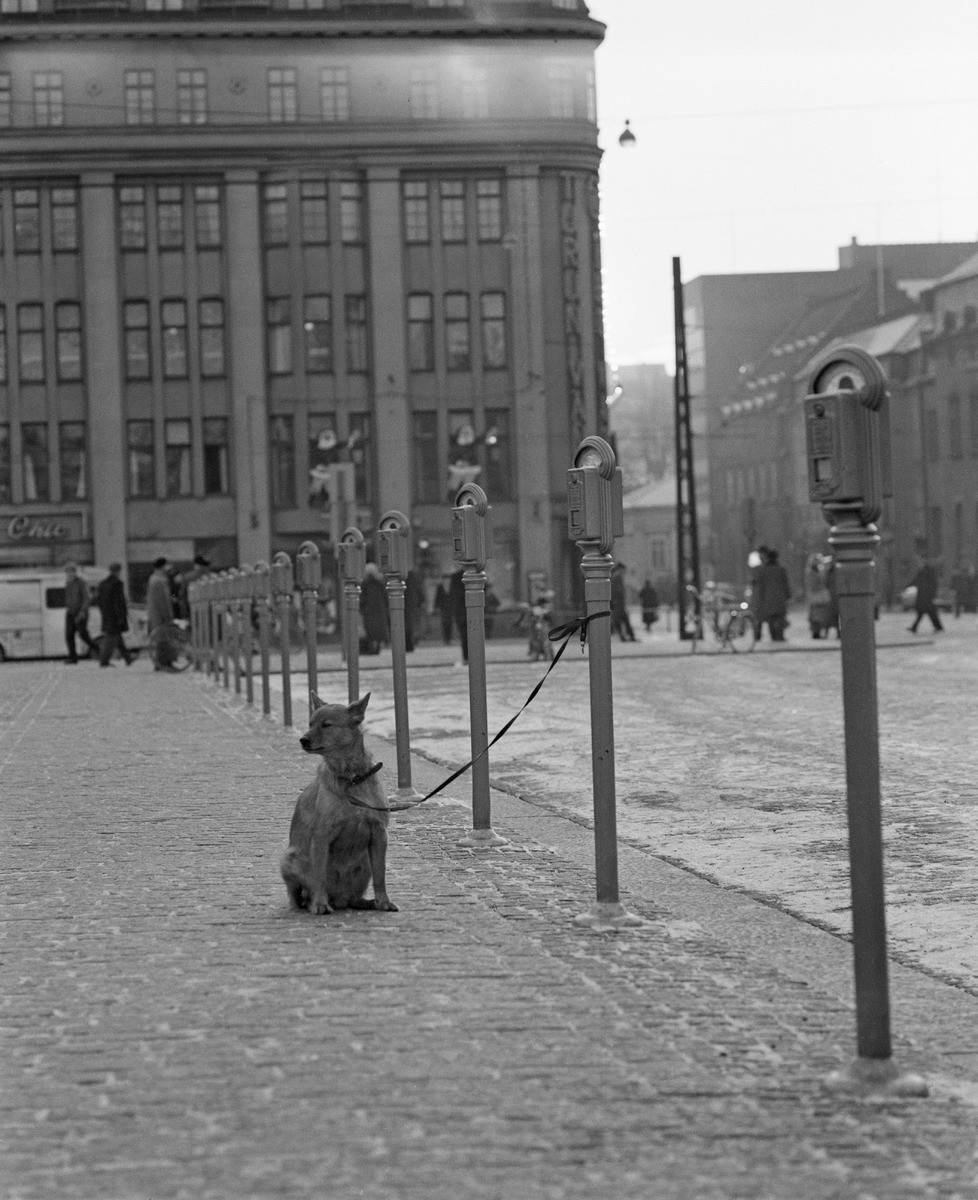
Koira odottaa talutushihnassa kadulla Kauppatorin laidalla Turussa.
A dog is waiting on a pavement at the Kauppatori square in Turku, Finland.
sisällön kuvaus: Suomenpystykorva parkissa Kauppatorin laidalla Aurakadulla Turussa. Takana Eerikinkatu. content description: A Finnish Spitz parked on the pavement of the Aurakatu Street at the Kauppatori square in Turku, Finland. Behind the Eerikinkatu street.
Kuvaaja: Hietanen, V. K., kuvaaja
Vuosi: 1900
Paikka: Suomi, Turku, Suomi, Varsinais-Suomi, Turku
Aiheet: Turun tauti; talot; vanha keskusta; keskusta; parkkimittarit; kaupunkikeskustat; kaupunkirakentaminen; kaupunkisuunnittelu; koira; lemmikkieläimet; pystykorvat; rakennukset; suomenpystykorva; ulkokuva; houses; buildings; urban planning; town planning; city planning; old centre; center; dogs